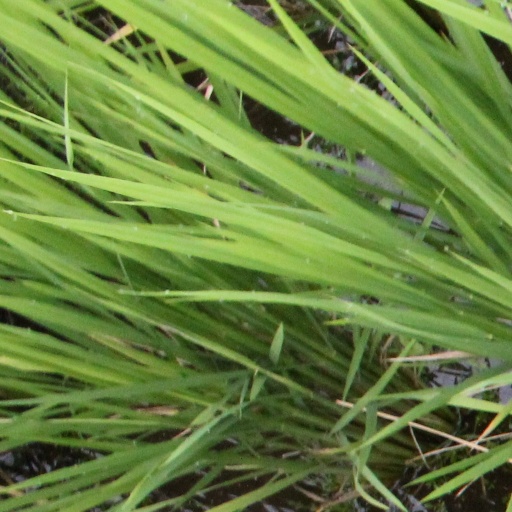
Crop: rice